Osamu Tezuka

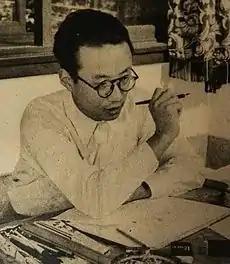
Tezuka in the 1950s

Tezuka came to the realization that he could use manga as a means of helping to convince people to care for the world. After World War II, at age 17, he published his first professional work, "Diary of Ma-chan", which was serialized in the elementary school children's newspaper "Shokokumin Shinbun" in early 1946.